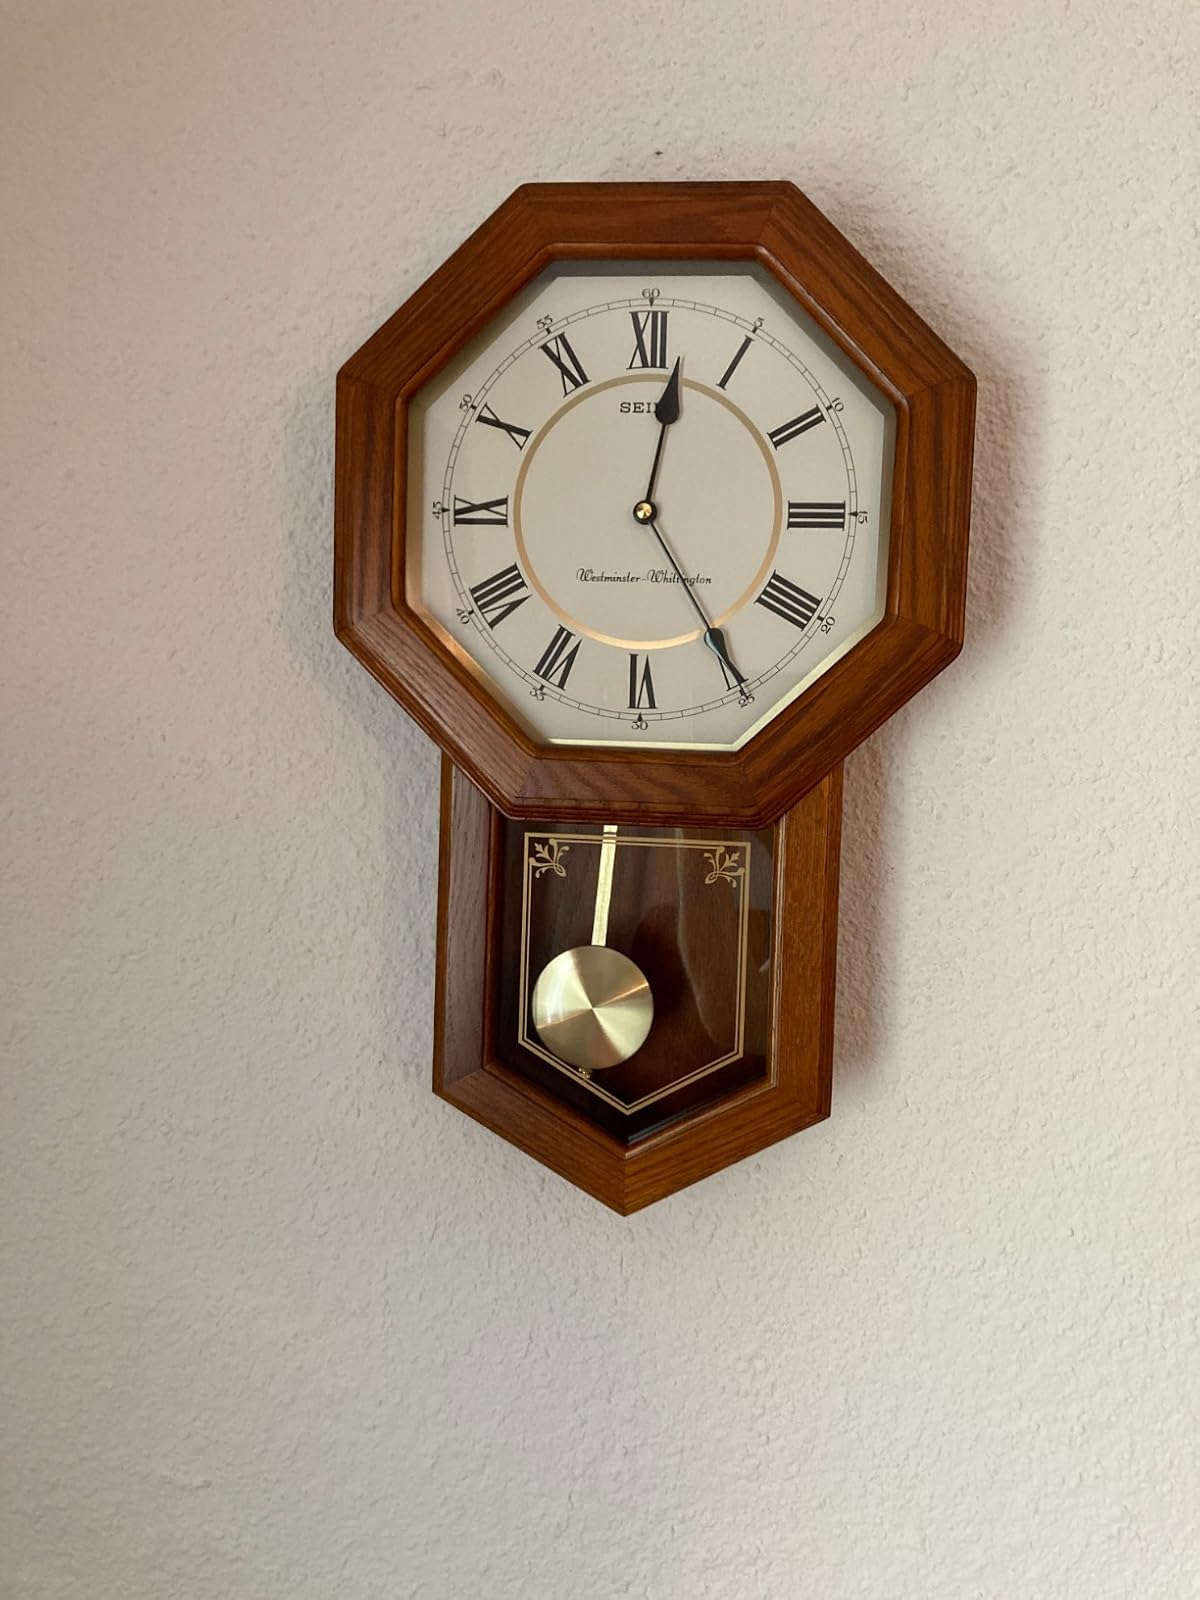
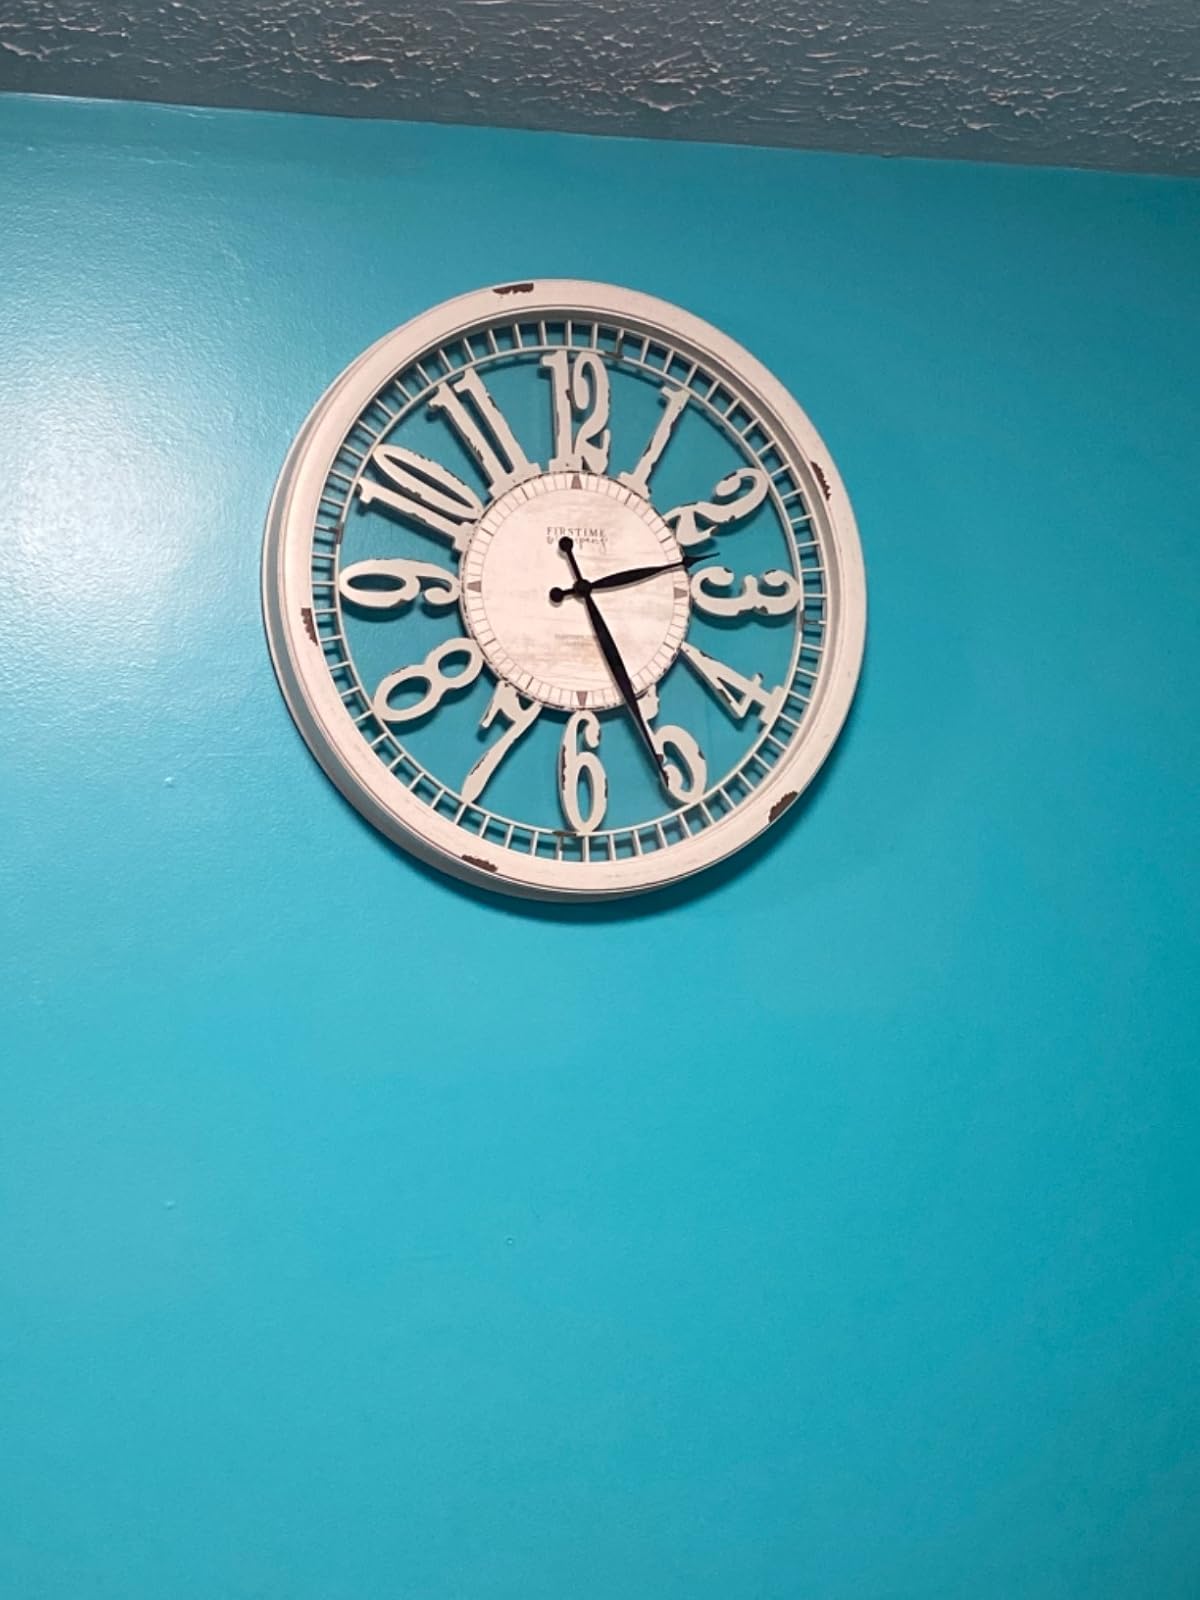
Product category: clock
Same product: no